Philip S. Davidson

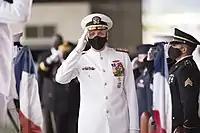
Admiral Davidson is piped aboard during the INDOPACOM change of command ceremony. He would retire from active duty the following day, 1 May 2021.

A surface warfare officer, Davidson has deployed across the globe in frigates, destroyers, cruisers, and aircraft carriers. Davidson's previous command assignments include Carrier Strike Group 8 ("Eisenhower" Carrier Strike Group), , and . He also served as the commander of United States Sixth Fleet and the commander of Naval Striking and Support Forces NATO, while simultaneously serving as the deputy commander of United States Naval Forces Europe – Naval Forces Africa.